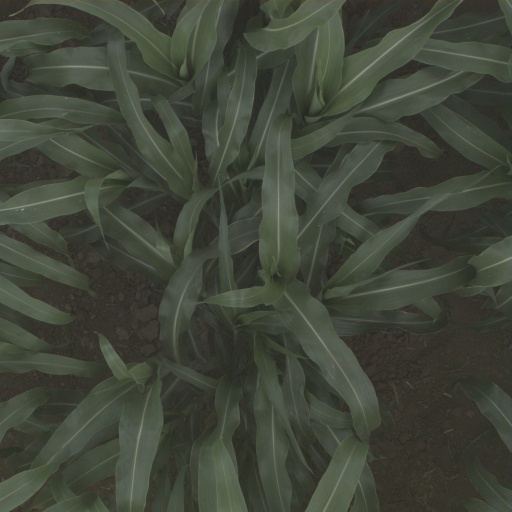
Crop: sorghum